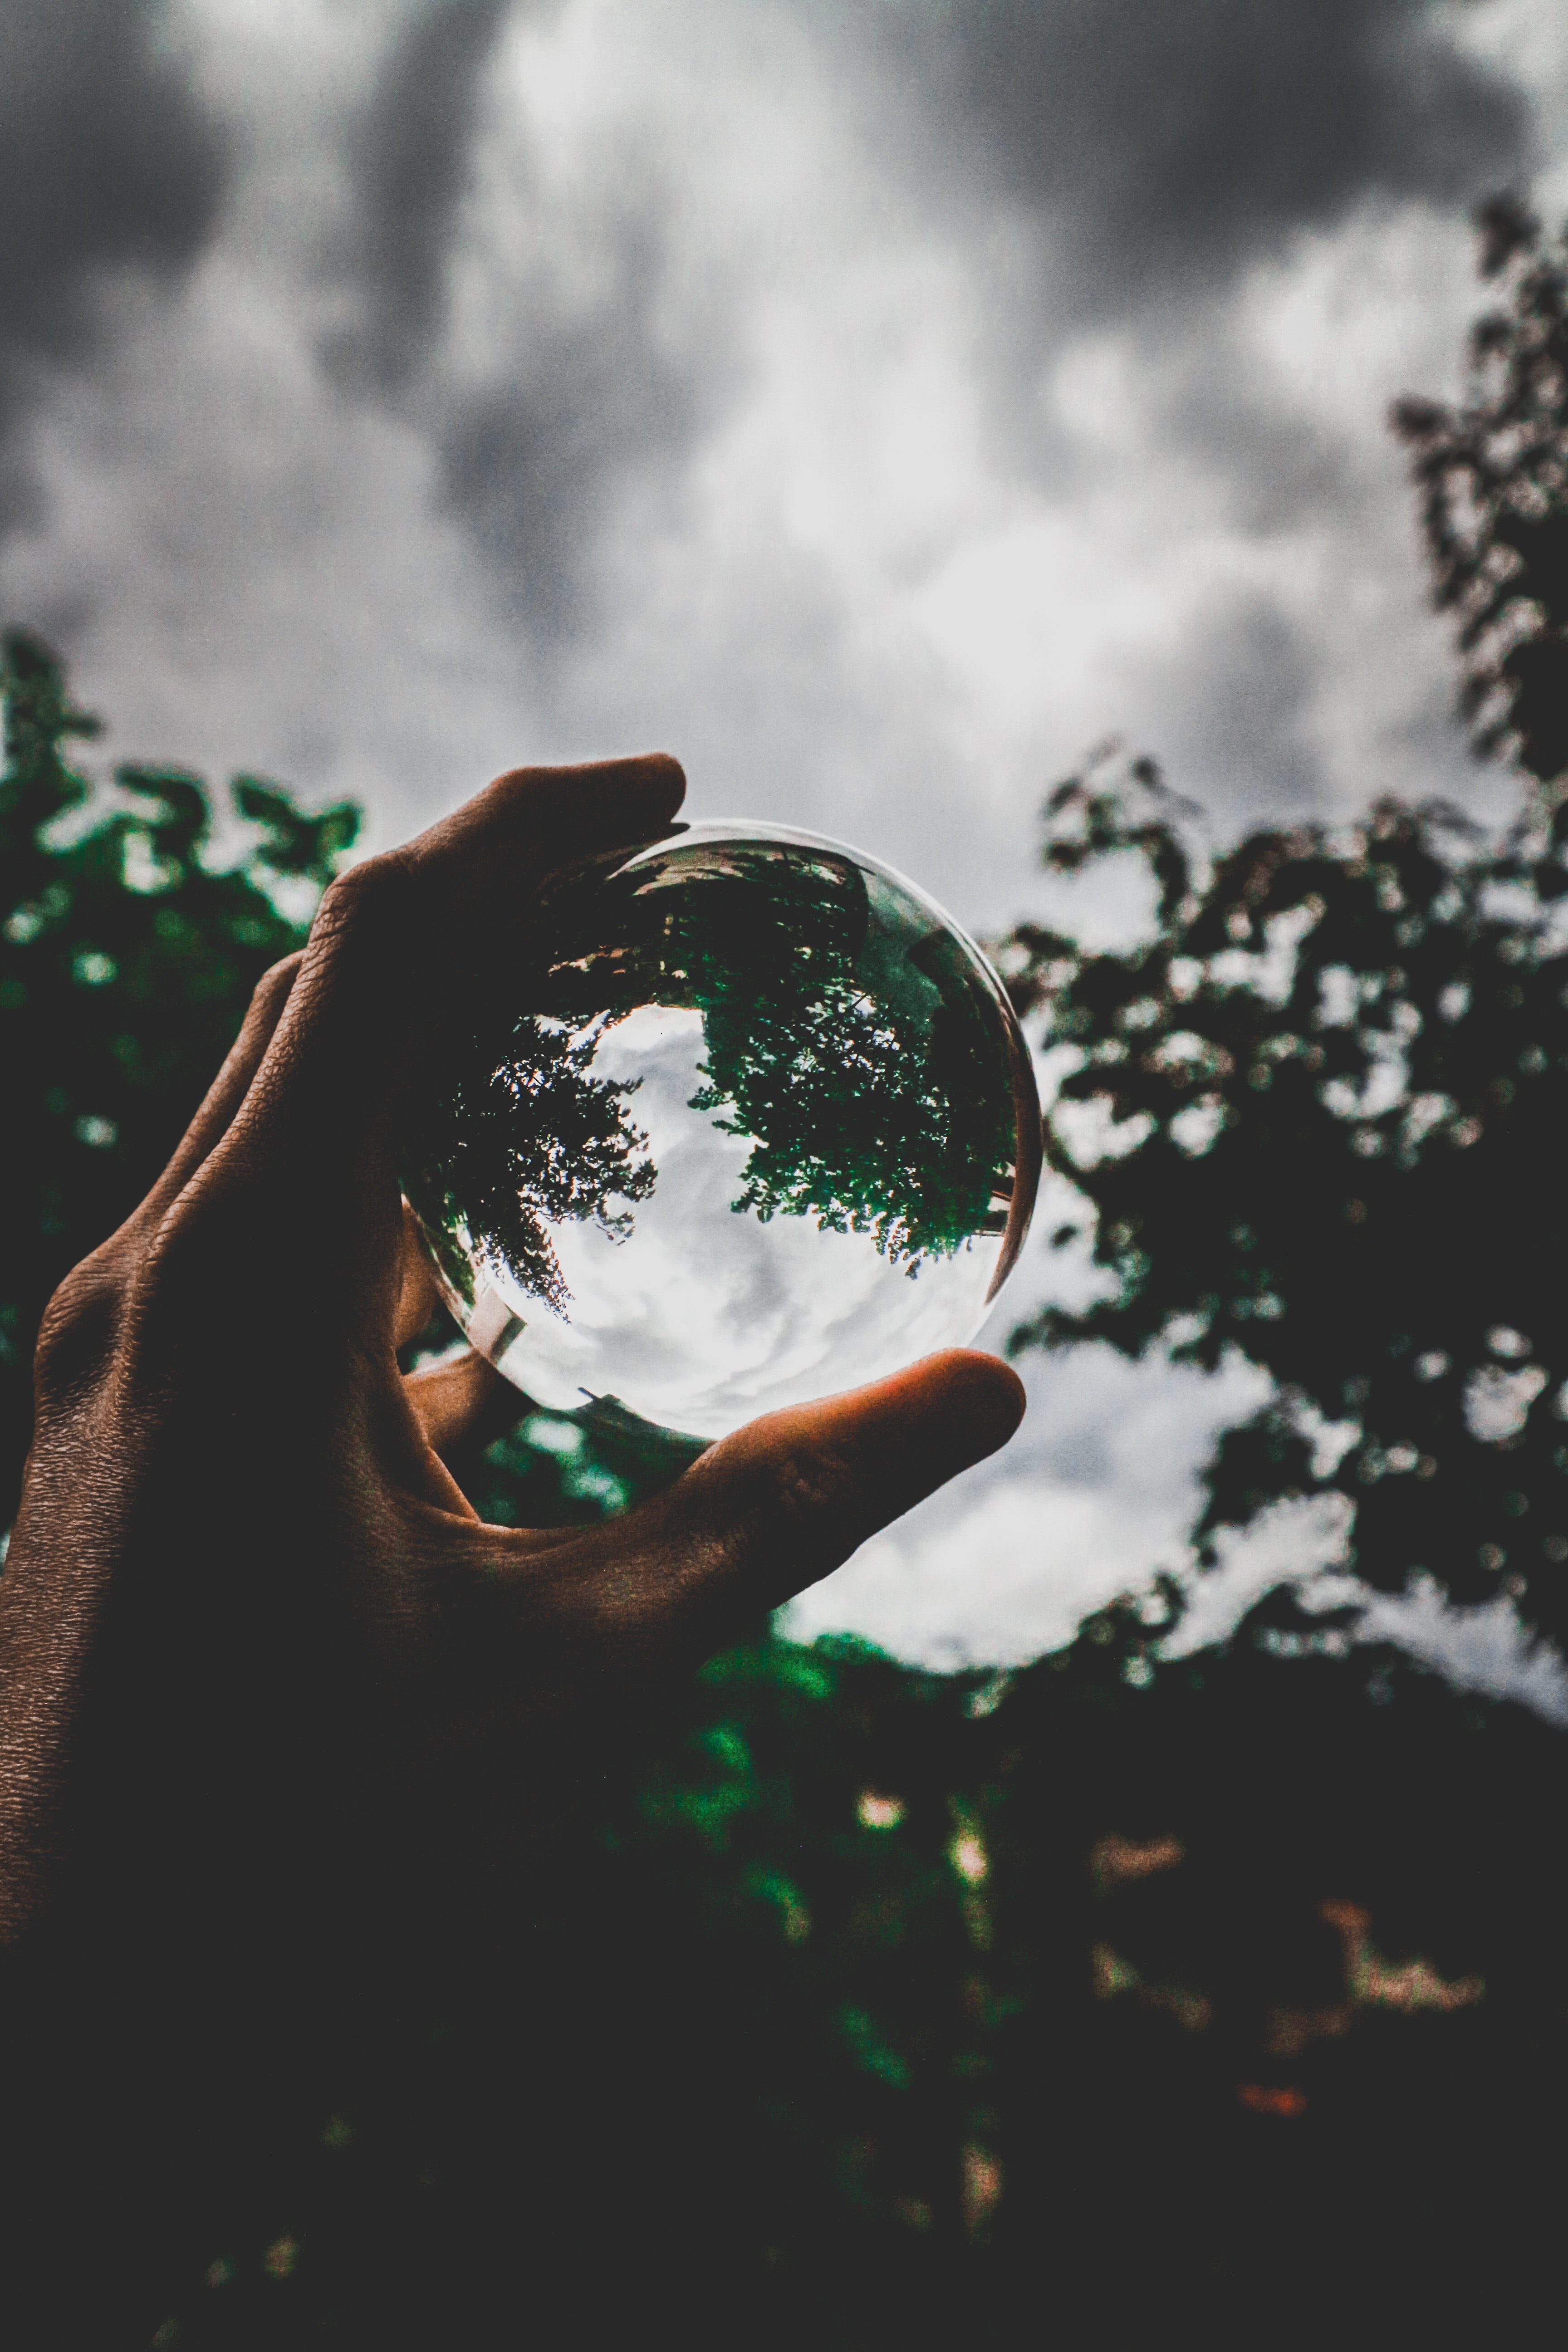
green, sky, water, hand, tree, arm, cloud, grass, photography, joint, sunlight, happy, finger, smile, soil, world, reflection, flash photography